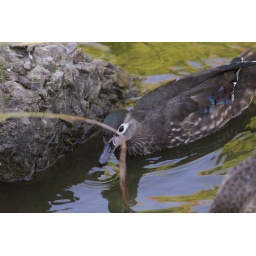
At Stow Lake in Golden Gate Park, the female wood duck was feeding with several mallards.